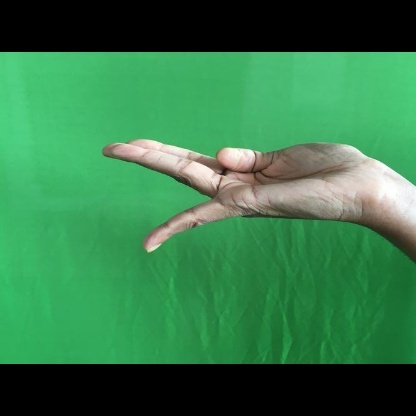
Mudra: Chaturam